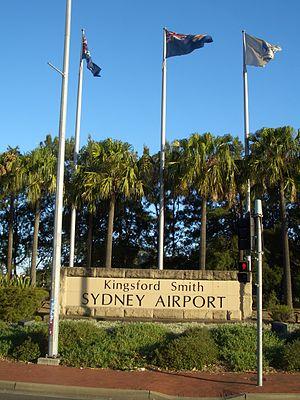
L'aéroport de Sydney, qui porte le nom de sir Charles Kingsford Smith, pionnier australien de l'aviation, est situé à Mascot en banlieue de Sydney, ville la plus peuplée d'Australie. Elle est la capitale de l'État de Nouvelle-Galles du Sud et est située sur la côte sud-est du pays.